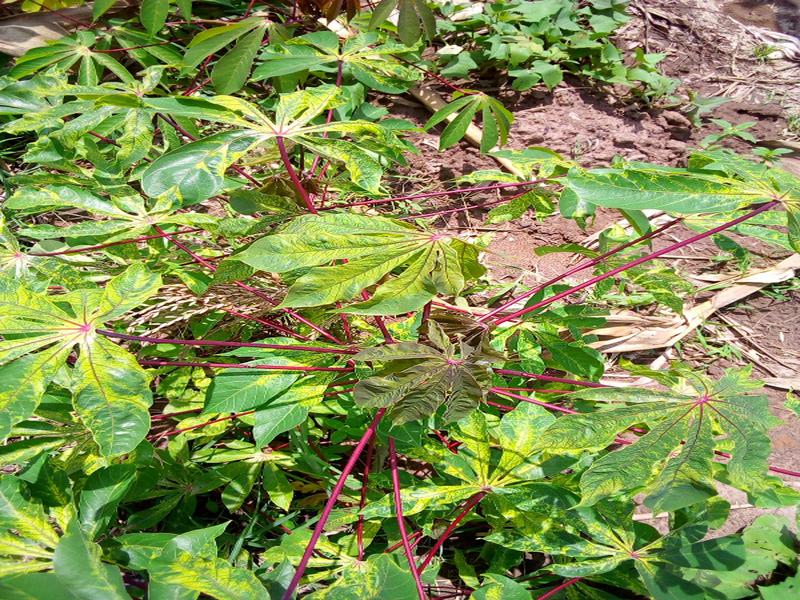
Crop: cassava
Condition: mosaic_disease